Doug Routley

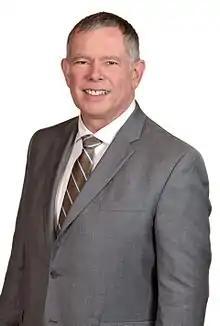

Doug Routley (born May 9, 1961) is a former MLA for Nanaimo-North Cowichan in the Canadian province of British Columbia. He was first elected to the Legislative Assembly in the riding of Cowichan-Ladysmith in the 2005 general election and then to the riding of Nanaimo-North Cowichan after new electoral districts were established for the 2009 general election.